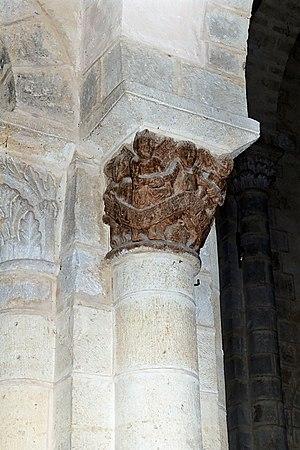
France - Auvergne - Collégiale Saint-Victor et Sainte-Couronne d'Ennezat
La collégiale Saint-Victor et Sainte-Couronne est une église romane et gothique située à Ennezat en Auvergne, dans le département français du Puy-de-Dôme en région Auvergne-Rhône-Alpes.